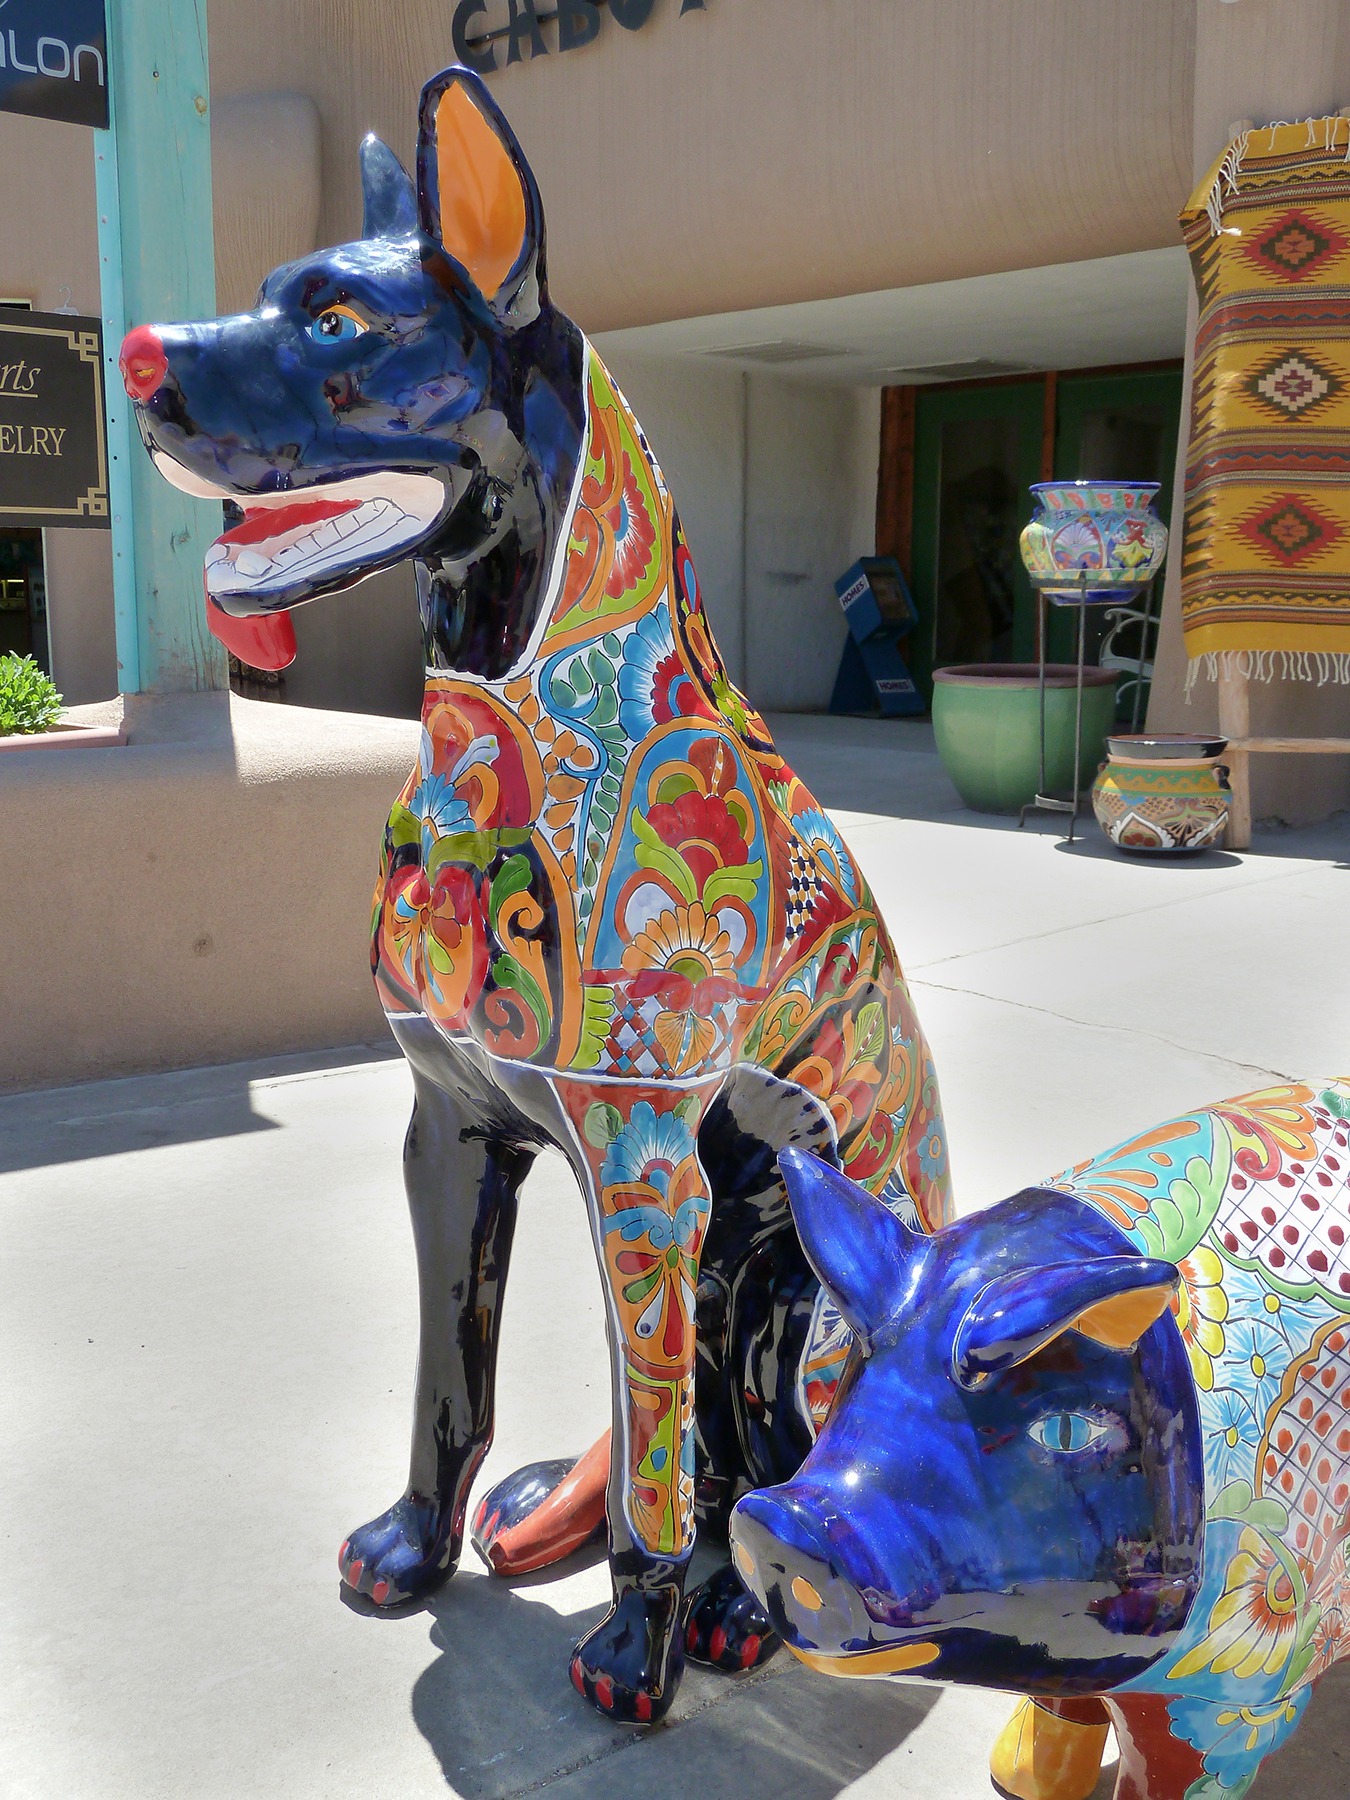
creative, dog, ceramic, craft, clothing, artwork, textile, sculpture, art, pig, porcelain, costume